Areca

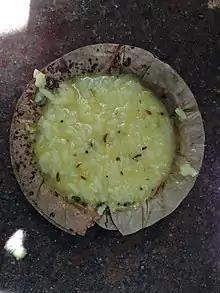
"Khichdi" is a South Asian dish. This image shows a "prasāda" in a traditional areca leaf bowl at ISKCON Temple Bangalore.

The best-known member of the genus is "A. catechu", the areca nut palm. Several species of areca nuts, known for their bitter and tangy taste, raw or dried, are routinely used for chewing, especially in combination with the leaves of betel and dried leaves of tobacco. Areca nut is also popularly referred to as betel nut because of its use for chewing with betel leaves. In Assam, areca nut is also known as "tamul" in the local dialect.